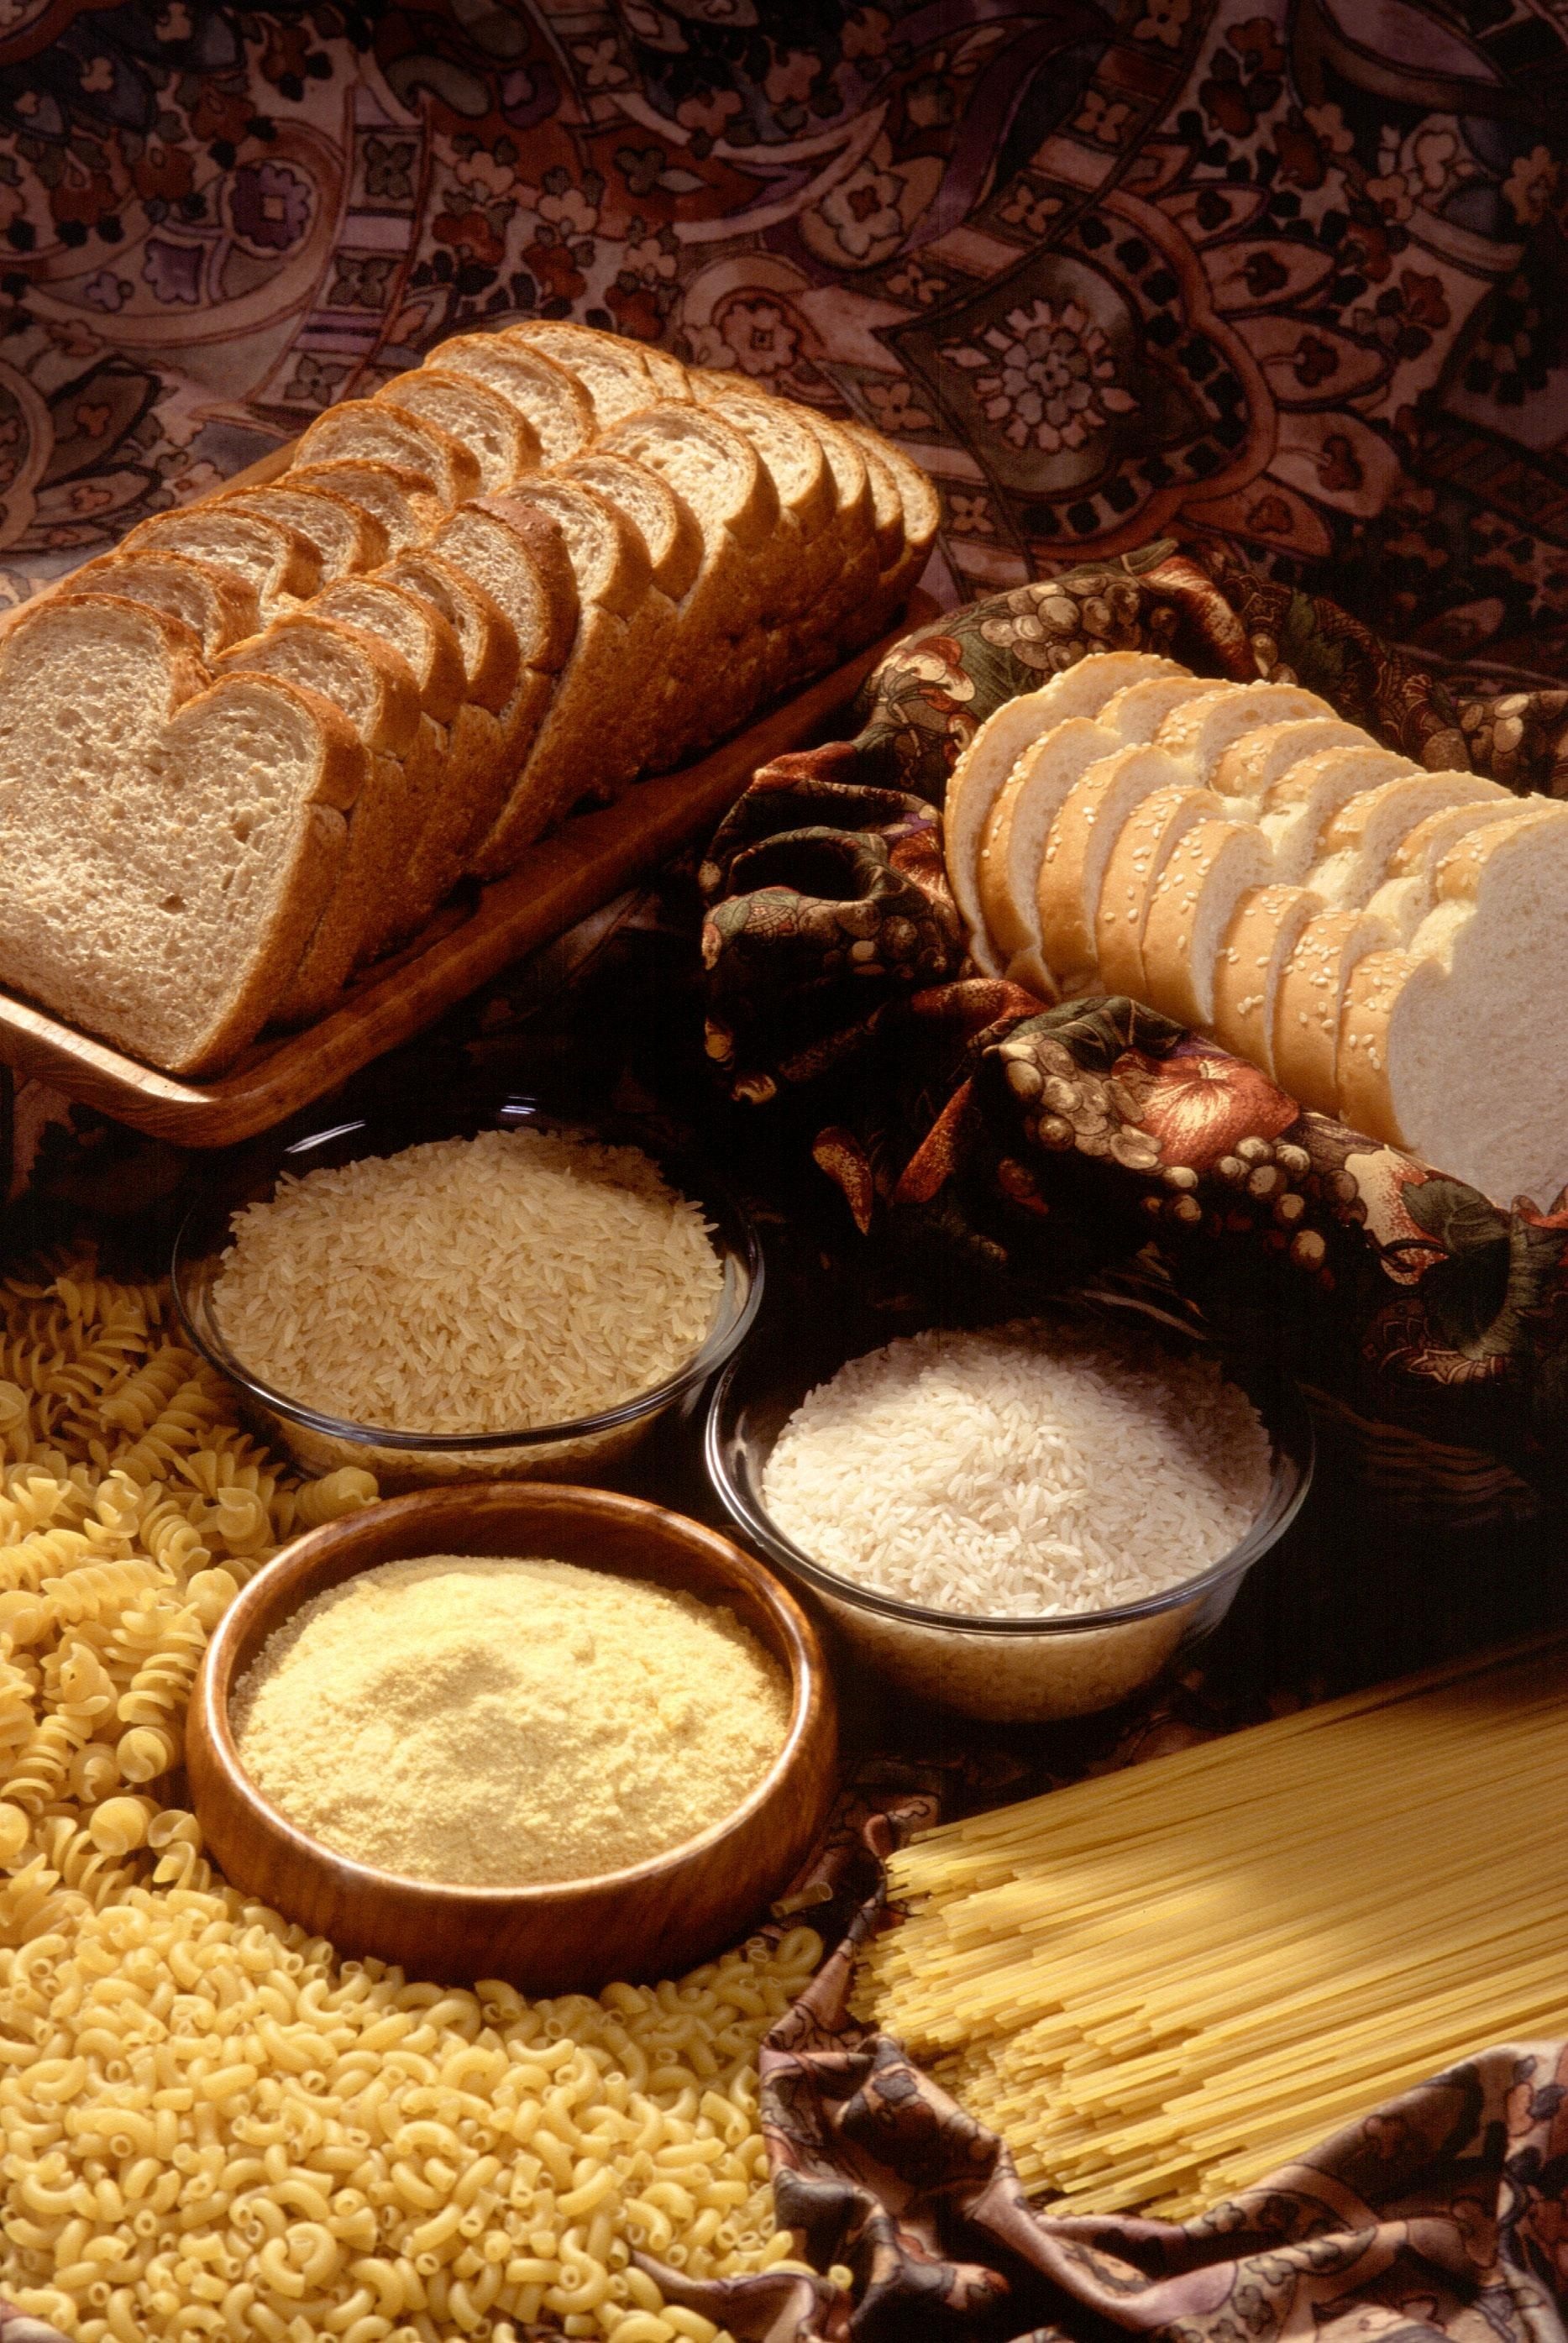
food, produce, crop, drink, baking, bread, pasta, rice, flour, flavor, cornmeal, grass family, whole grain, enriched